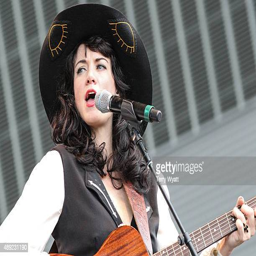
americana artist performs during music festival